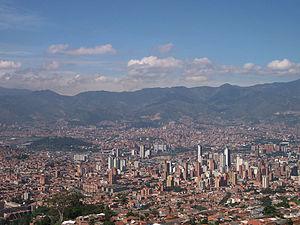
La Colombie, en forme longue la république de Colombie est une république constitutionnelle unitaire comprenant 32 départements. Le pays est situé dans le Nord-Ouest de l'Amérique du Sud ; il est bordé à l'ouest par l'océan Pacifique, au nord-ouest par le Panama, au nord par la mer des Caraïbes, au nord-est par le Venezuela, au sud-est par le Brésil, au sud par le Pérou et au sud-ouest par l'Équateur. La Colombie est le 26ᵉ plus grand pays par sa superficie et le 4ᵉ en Amérique du Sud. Avec plus de 49 millions d'habitants, la Colombie est le 28ᵉ pays le plus peuplé du monde et le 2ᵉ de tous les pays de langue espagnole après le Mexique. La Colombie est une moyenne puissance, la 4ᵉ plus grande économie d'Amérique latine, et la 3ᵉ en Amérique du Sud. La production de café, de fleurs, d'émeraudes, de charbon et de pétrole forme le principal secteur de l'économie colombienne.